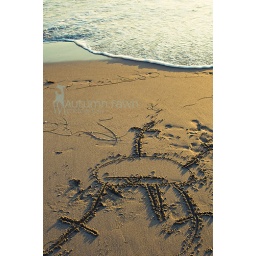
cute sand drawing by bowie